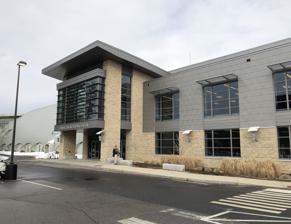
Building: Hamel Recreation Center
Country: United States of America
Year built: 1965
Indoor multipurpose facility in Durham, New Hampshire Hamel Recreation Center Former names Snively Arena (1965-1995) Location 5 Edgewood Rd. Durham, New Hampshire 03824 Coordinates 43°8′20″N 70°56′0″W / 43.13889°N 70.93333°W / 43.13889; -70.93333 Owner University of New Hampshire Operator University of New Hampshire Surface multiple Opened 1965 ( 59–60 years ago) Tenants New Hampshire Wildcats ice hockey (1965-1995) The Hamel Recreation Center (formerly the Snively Arena ) is an indoor multipurpose facility located in Durham, New Hampshire , United States. It was the home of the New Hampshire varsity ice hockey team from 1965 to 1995. It is currently used by UNH as a recreation building for students and faculty and possesses basketball, squash and racquetball courts, a cycling studio, and a sauna, among several other facilities. History The Snively arena was completed in 1965 and dedicated in honor of A. Barr Snively , a long-time coach at Brown University , Williams College , and UNH who had died from a heart attack the year before. Initially the arena's main purpose was to house the men's ice hockey team, which had been using an outdoor artificial ice rink for the preceding ten years. The arena allowed UNH to rejoin ECAC Hockey , which it had been forced to leave in 1964, and return its program to the top echelon of college hockey. The arena was the home of the ice hockey team for 30 years before being replaced by the Whittemore Center in 1995. After the hockey team moved out, the arena was renovated, expanded and renamed to become the Hamel Recreation Center, in honor of university benefactor Dana Hamel. The building was further expanded in 2016 to include an indoor pool. References